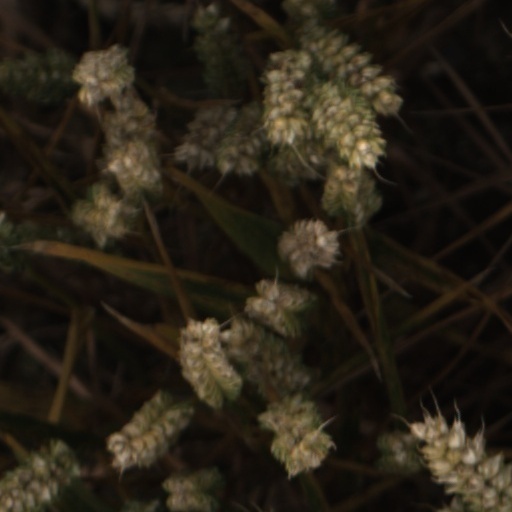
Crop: wheat